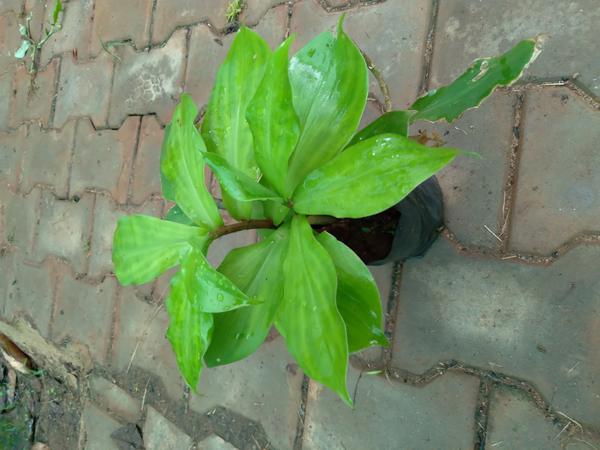
Plant: Insulin